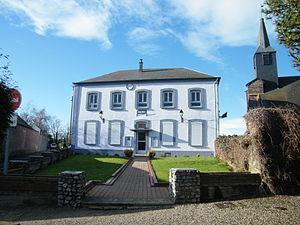
La mairie.
Friaucourt est une commune française située dans le département de la Somme, en région Hauts-de-France. La commune s'est retirée du projet de parc naturel régional Baie de Somme - Picardie maritime.